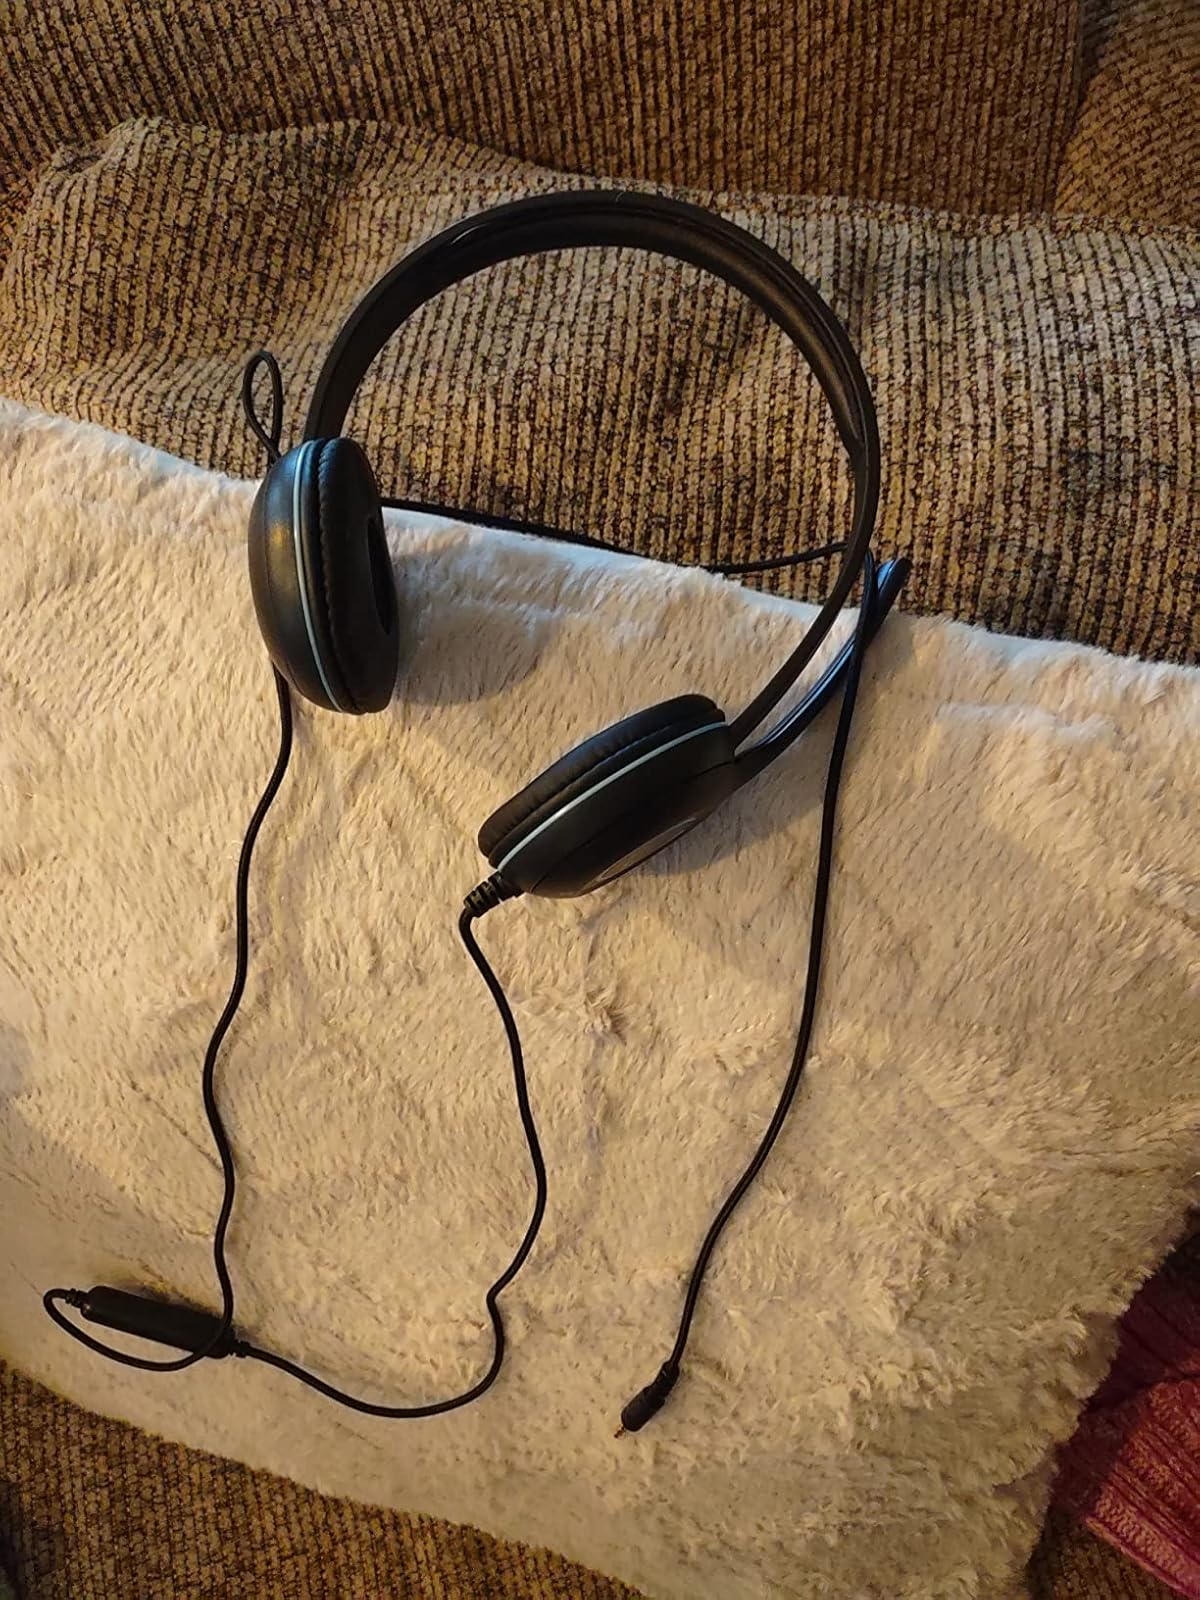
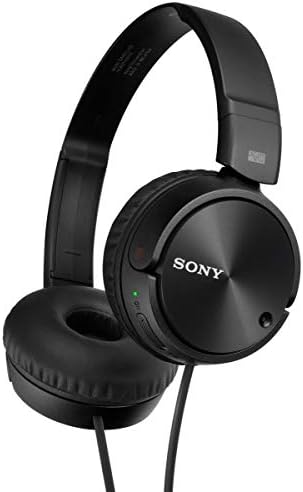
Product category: headphones
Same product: no